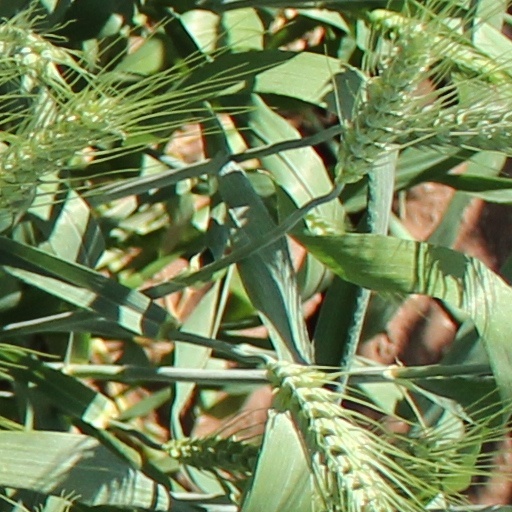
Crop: wheat